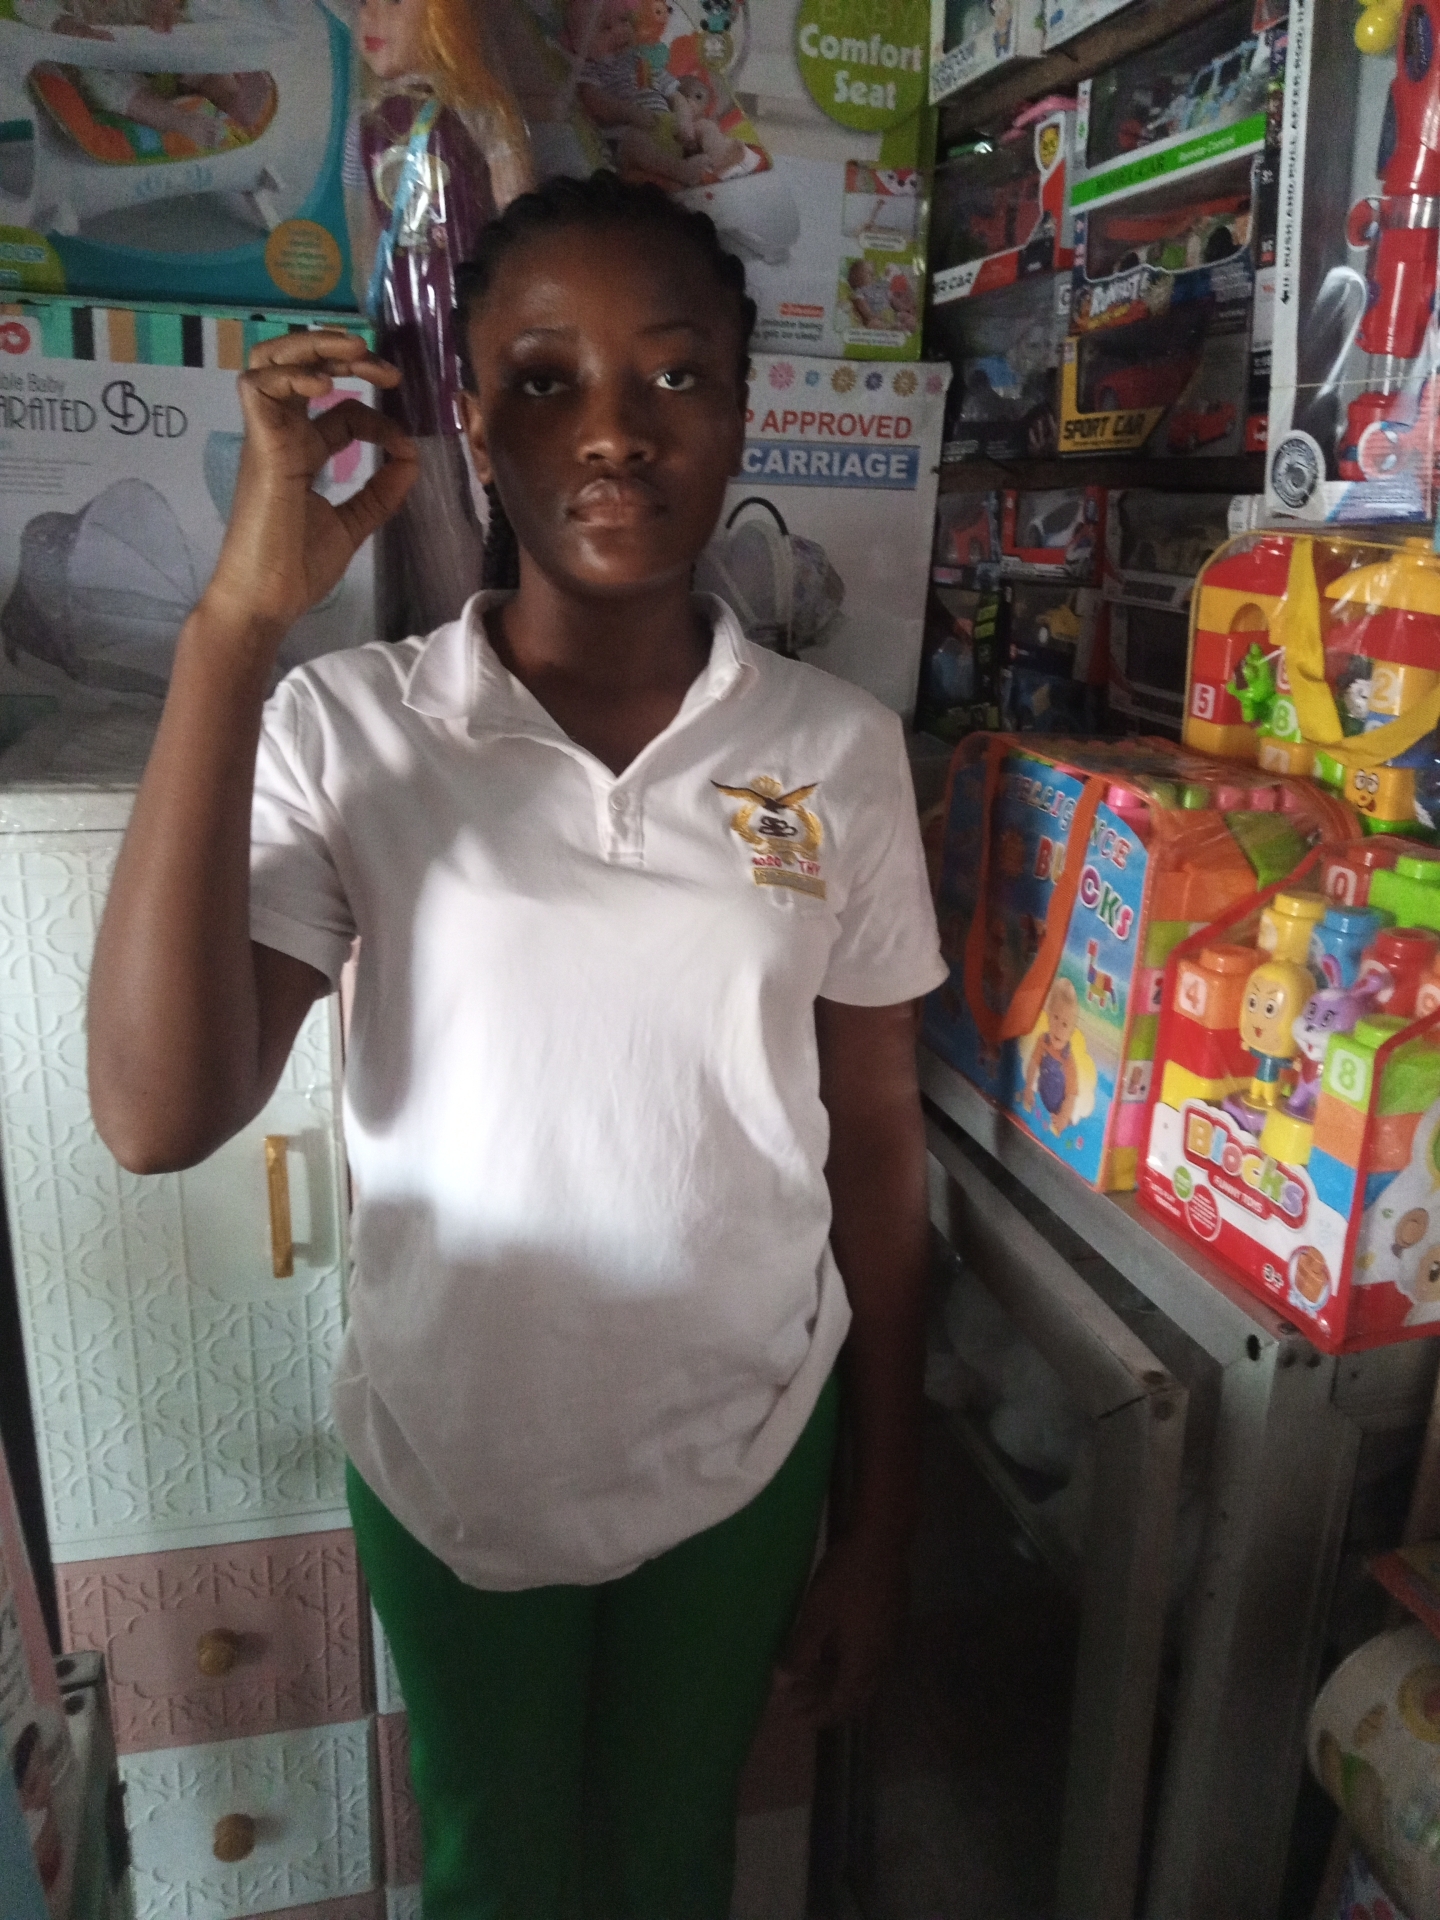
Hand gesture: grip